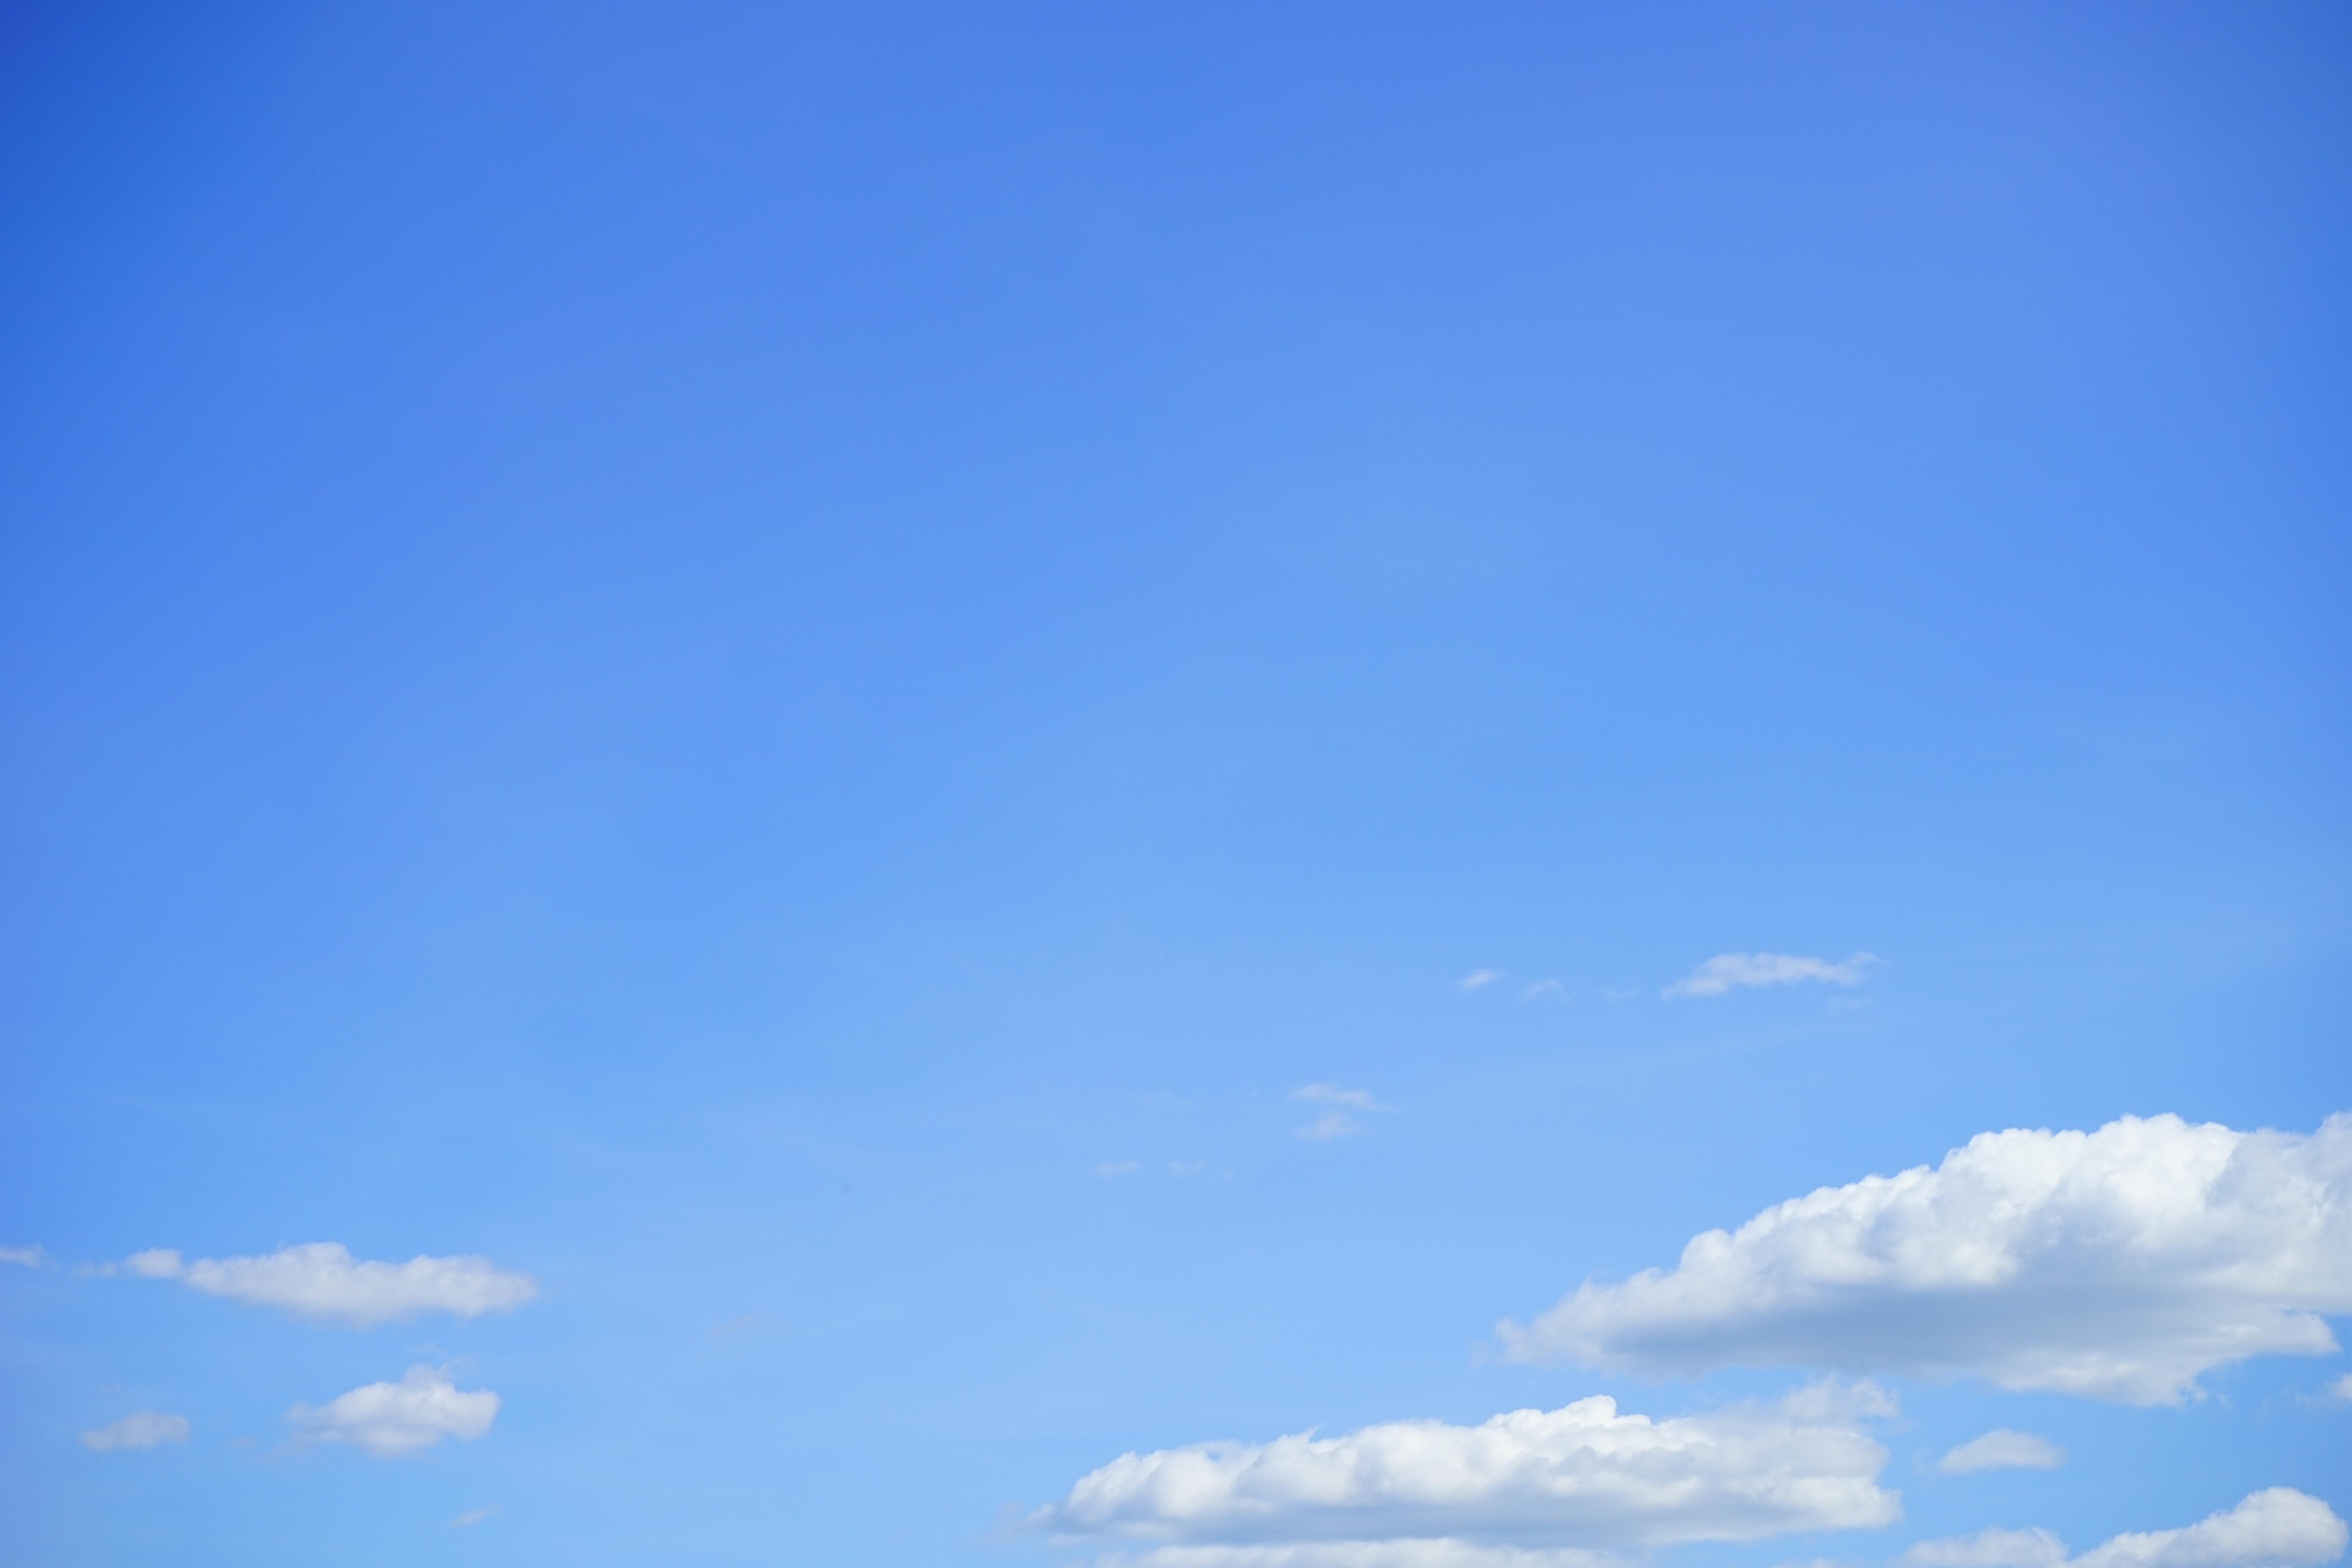
horizon, cloud, sky, sun, white, sunlight, atmosphere, summer, daytime, weather, cumulus, blue, sunny, clouds, climate, sunbeam, sky blue, clouds form, sunny day, azur, beautiful day, above the clouds, cumulus clouds, cumulus cloud, summer day, meteorological phenomenon, cumulus mediocris, cumulus humilis, atmosphere of earth, climate warming